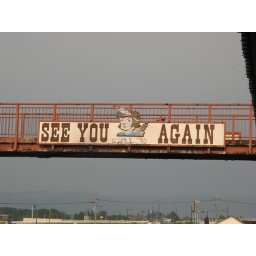
We saw this sign at a train station near Mount Aso. Apparently, the folks here are keen on tourists.